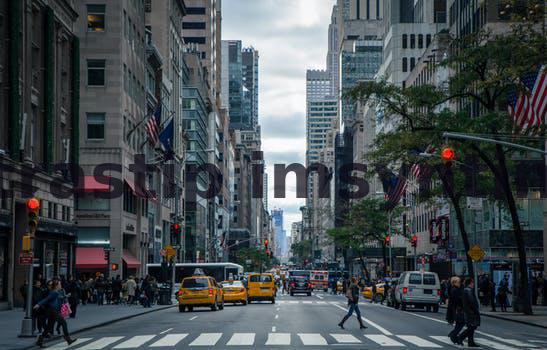
Label: Watermark